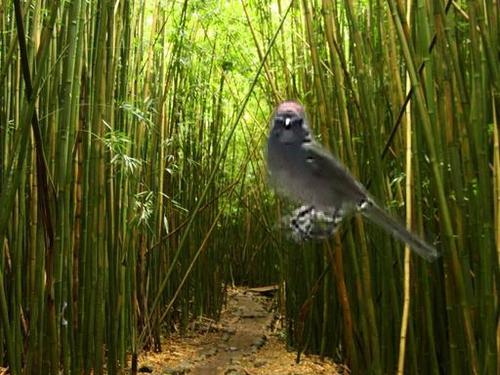
Bird species: Green_tailed_Towhee
Bird type: landbird
Background: land